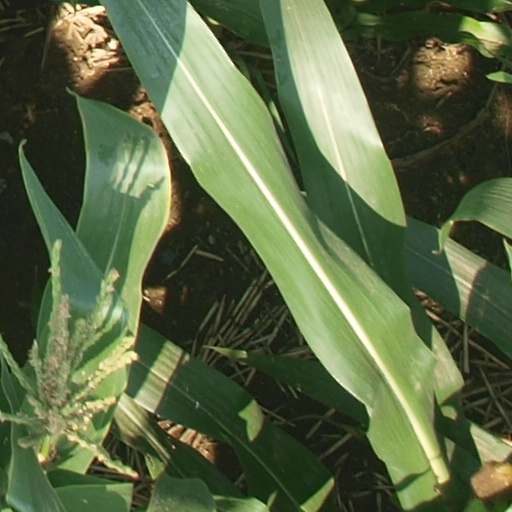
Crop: maize; corn